Vanilla Ice

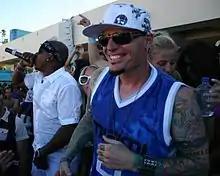
MC Hammer performing with Vanilla Ice in July 2009

In 2009, Ice started filming a reality television series called "The Vanilla Ice Project", which premiered on DIY Network on October 14, 2010. The season was focused on renovating a house in Palm Beach, Florida, with each episode dedicated to a different room in the house. In 2011, Ice published a book on the subject, "Vanilla Ice Project – Real Estate Guide", on how to succeed in real estate. The book was made available as a free digital download on his real estate website. The second season began airing in January 2012, the third season in January 2013.